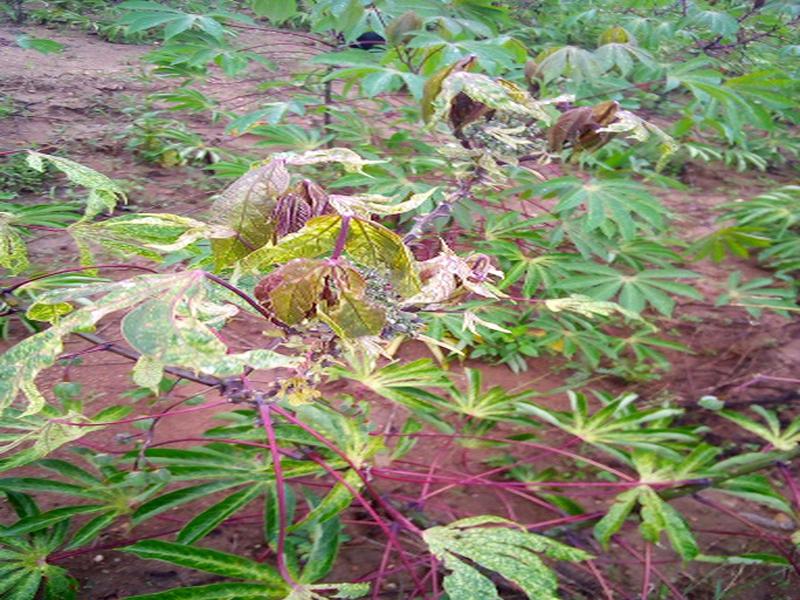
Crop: cassava
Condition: green_mottle